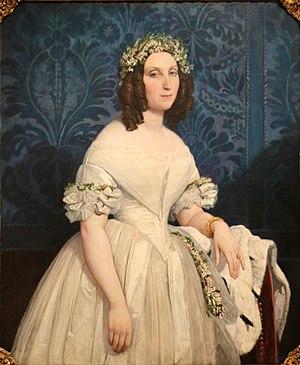
Louis Honoré Arnavon est un homme politique français né le 9 juillet 1786 à Marseille et mort le 18 octobre 1841 à Marseille.
Dominique Papety, né le 12 août 1815 à Marseille, où il est mort le 19 septembre 1849, est un peintre français.